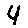
Label: 4